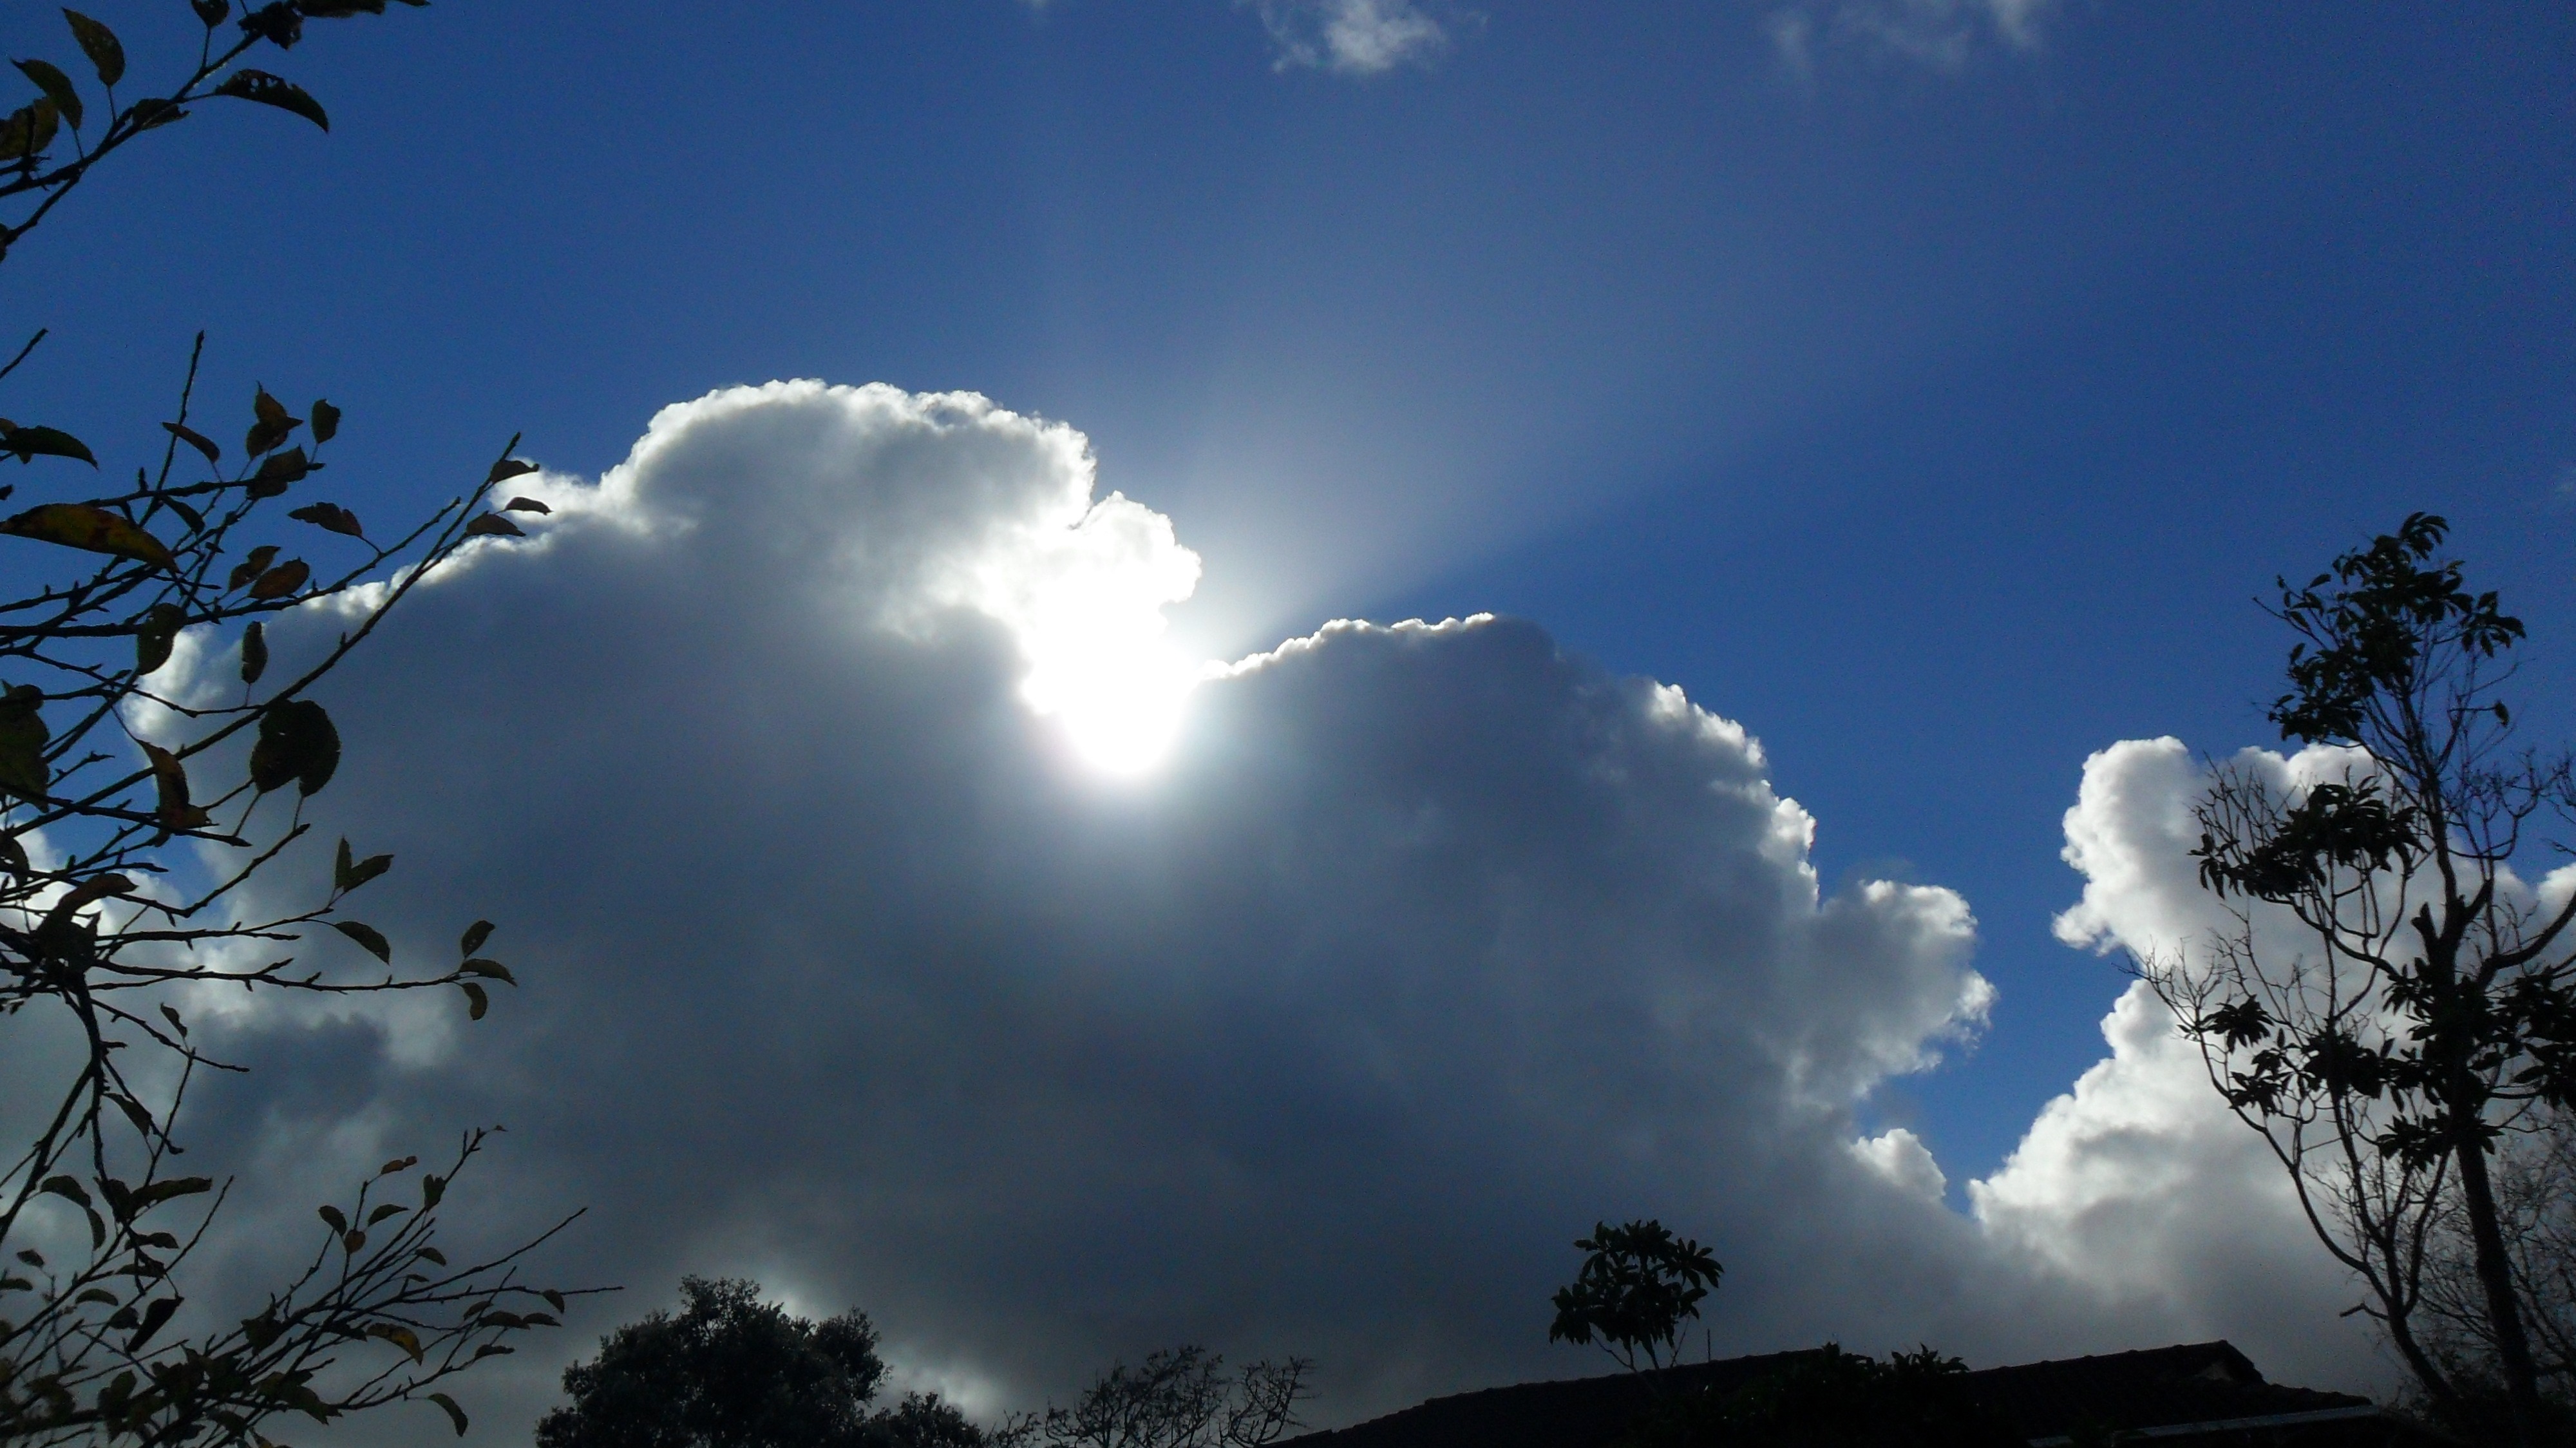
tree, nature, branch, cloud, sky, sun, skyline, sunlight, air, morning, atmosphere, dusk, environment, idyllic, high, fluffy, heaven, tranquil, space, weather, peace, cumulus, overcast, cloudscape, outdoors, clouds, cumulonimbus, scene, purity, stratosphere, sunbeams, heavens, meteorology, cloudiness, meteorological phenomenon, atmospheric phenomenon, atmosphere of earth, nebulosity